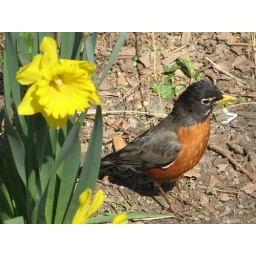
A bird often spotted in Central Park, New York. IMG_10740